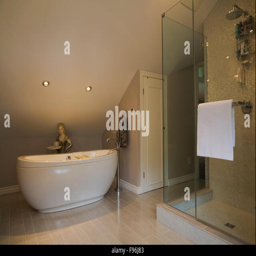
master bathroom with oval shaped bathtub and glass shower stall inside a luxurious residential home